Silvio Frondizi

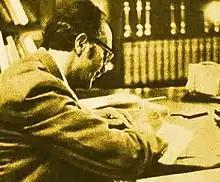
Silvio Frondizi 1965

Silvio Frondizi was born in Paso de los Libres, Corrientes Province, in 1907. He had brothers Arturo and Risieri.